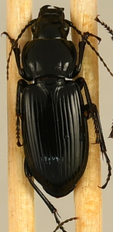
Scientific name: Pterostichus melanarius
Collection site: Steigerwaldt Land Services Site (STEI), plot STEI_002